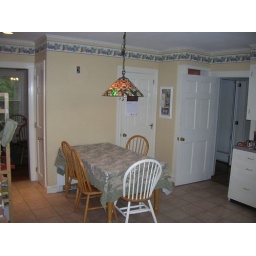
Eat in kitchen area; formal dining room door on left; door on right to rear front foyer area (and to cellar door)